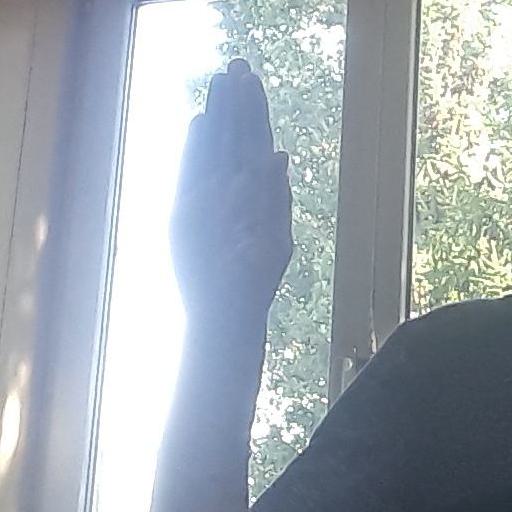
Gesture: stop